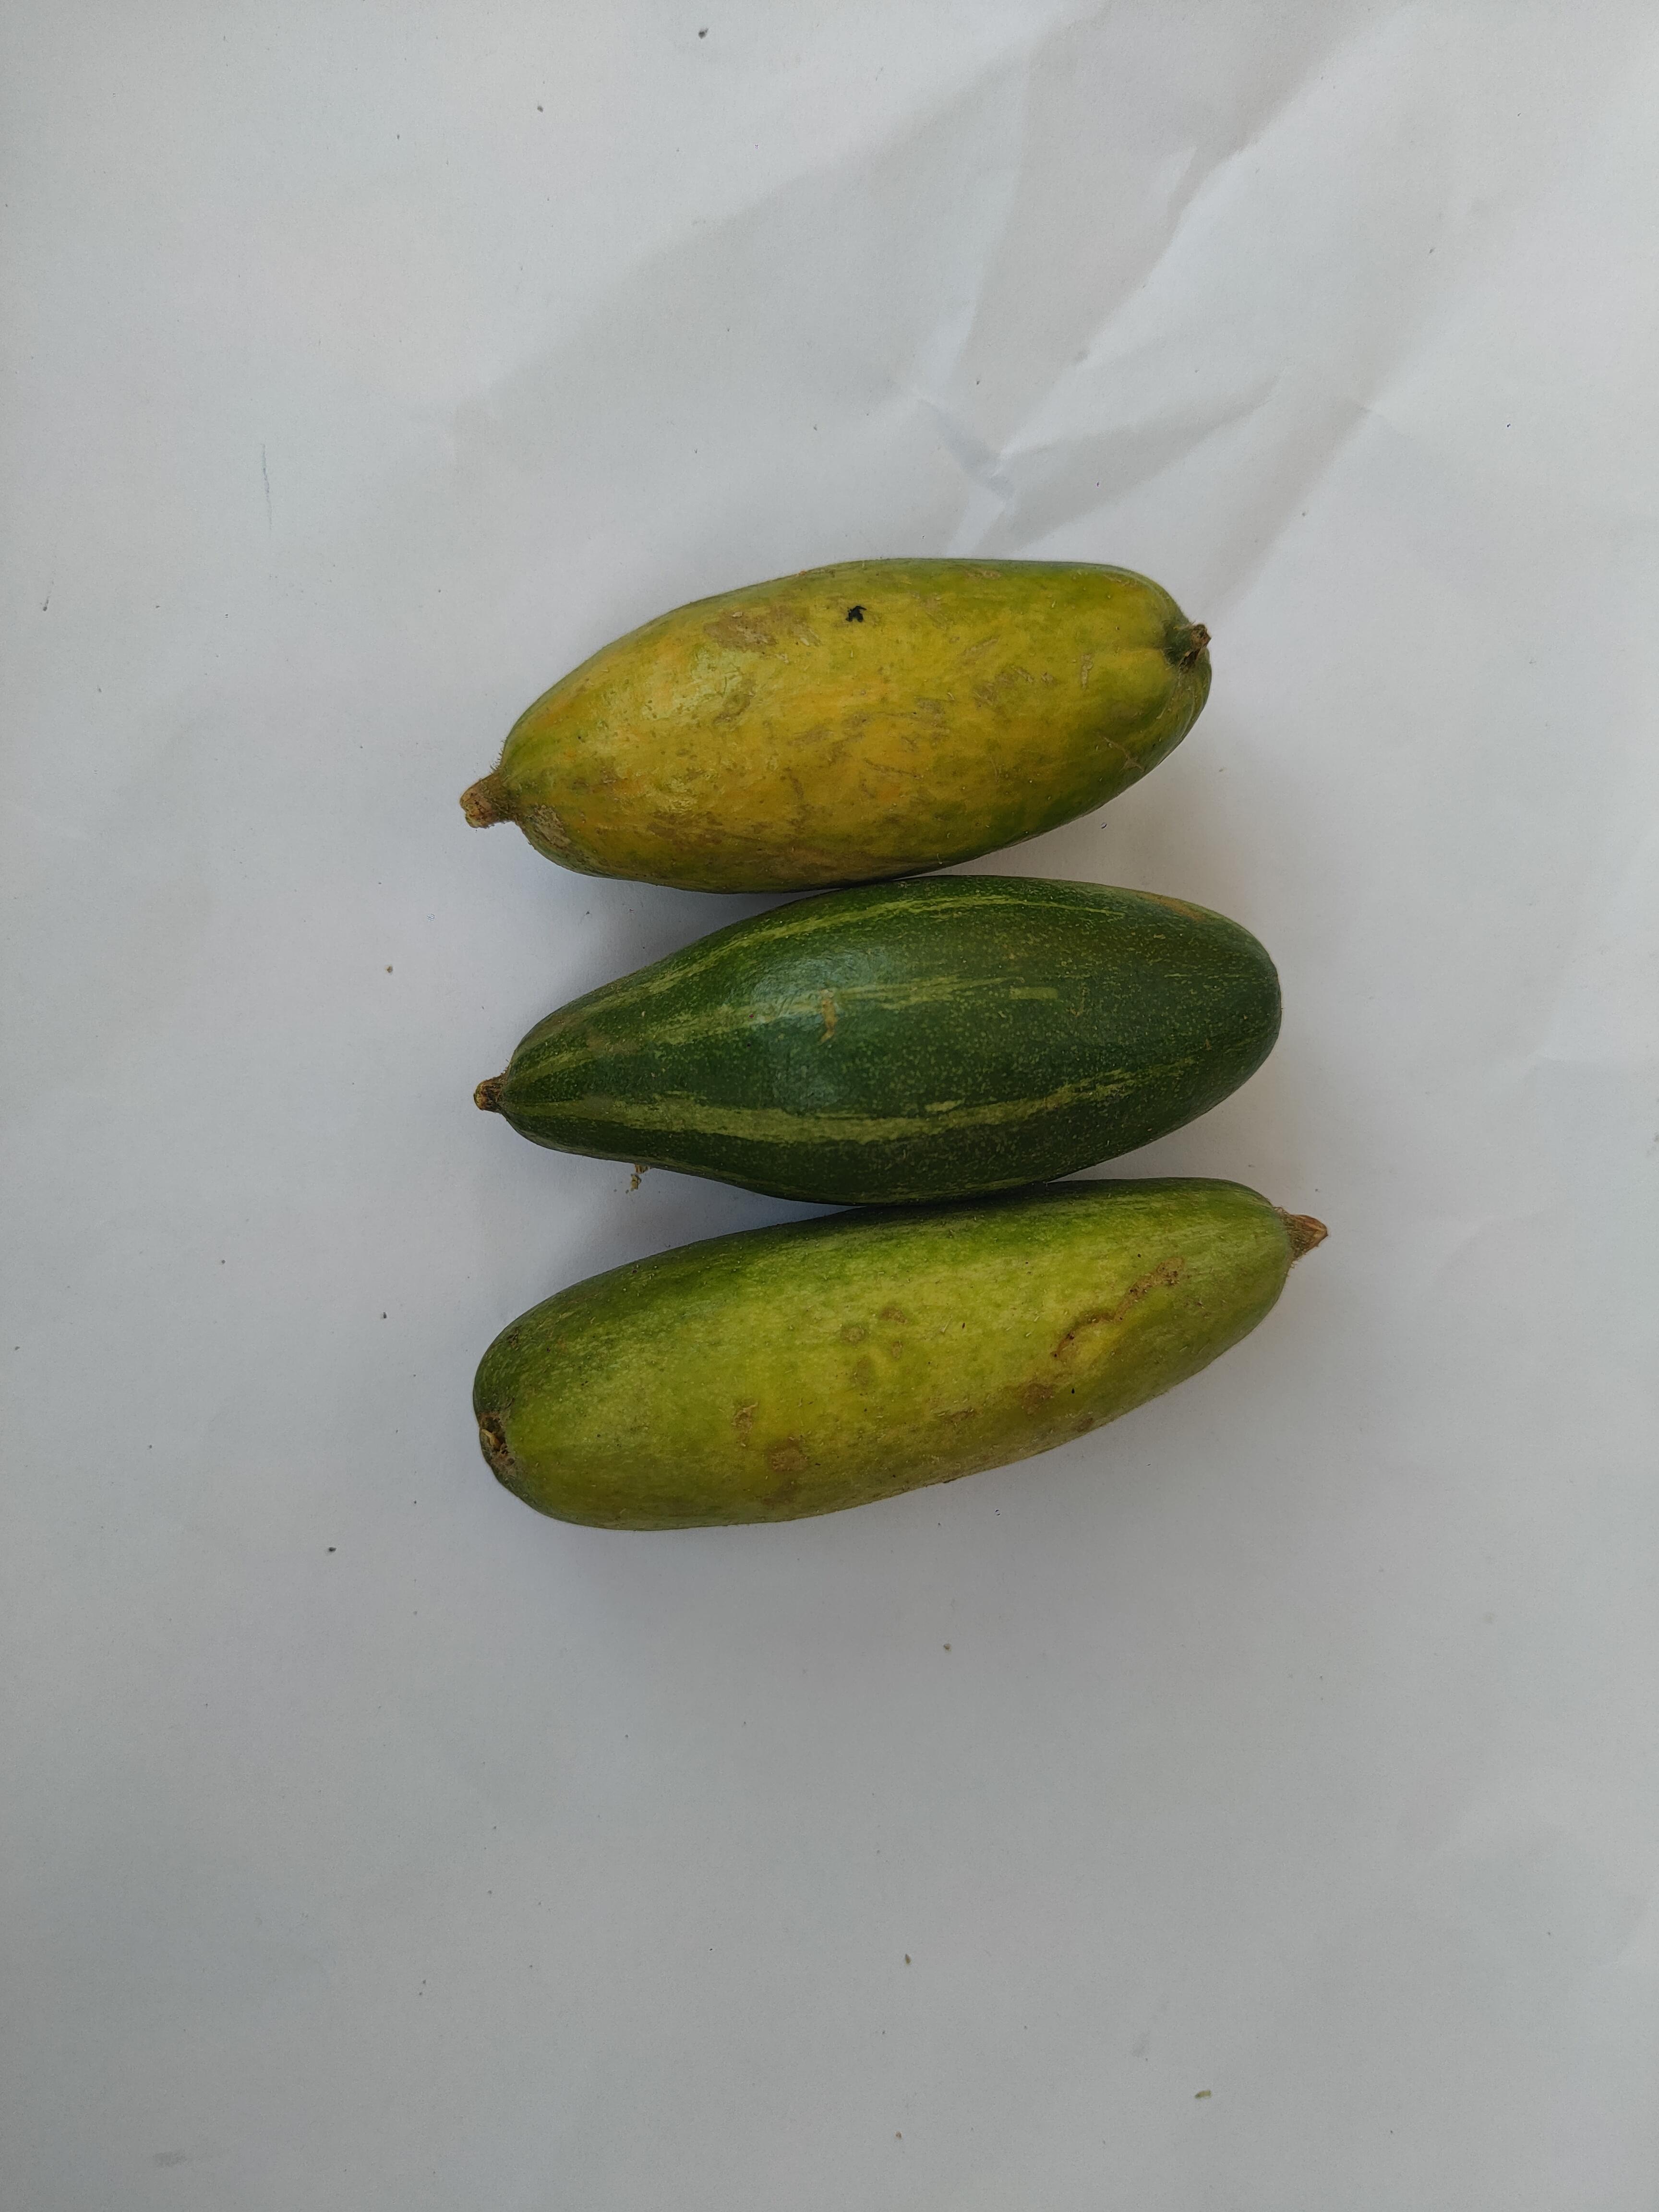
Label: Pointed gourd